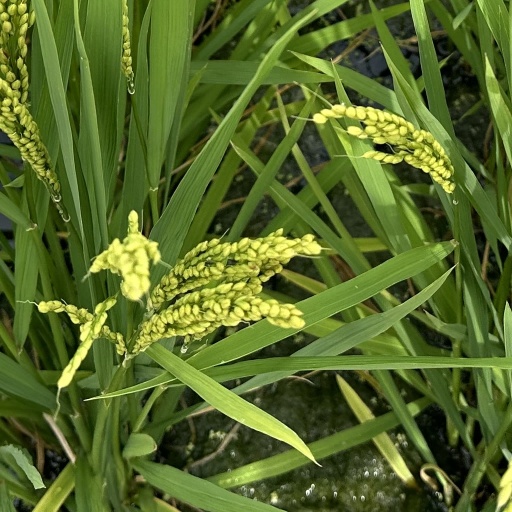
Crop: rice